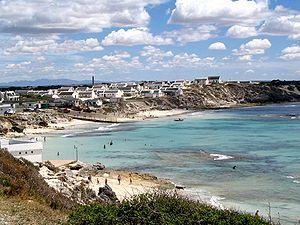
La Municipalité locale de Cape Agulhas est une municipalité locale du district municipal de l'Overberg dans la province du Cap-Occidental en Afrique du Sud. Le siège de la municipalité est situé dans la ville de Bredasdorp.